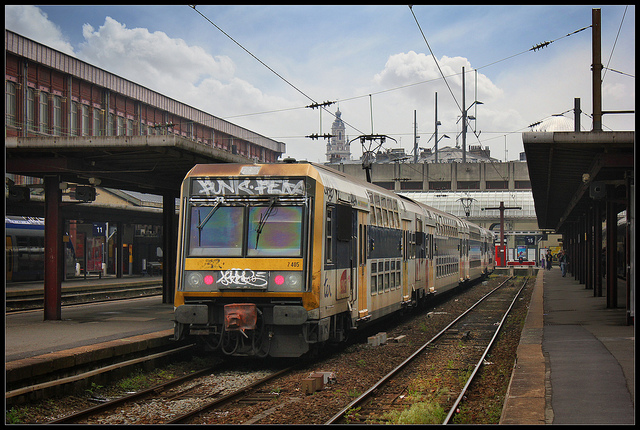
a yellow old train with graffiti writing on the front of it

A train with graffiti is passing through a station.

A train is pulling into a train station in a city.

A train with graffiti on top of the train tracks.